Mary Sansom

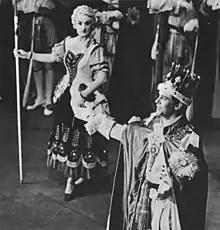
Sansom as Phyllis in "Iolanthe" with Philip Potter as Earl Tolloller

Sansom was born in Taunton, Somerset, on 26 May 1935. She was educated at Bishop Fox's School, Taunton, and studied in Bristol with the voice teacher Elsie Blakeborough. As a young singer Sansom won awards at the Bristol Eisteddfod and joined the local amateur operatic society, quickly graduating to leading soprano roles. She auditioned for Bridget D'Oyly Carte and joined the D'Oyly Carte Opera Company in May 1956. She began her career with the company singing in the chorus and the small parts of Celia in "Iolanthe", Zorah in "Ruddigore" and Fiametta in "The Gondoliers". She served as understudy to Jean Hindmarsh for roles including Mabel in "The Pirates of Penzance", Josephine in "H.M.S. Pinafore", Lady Ella in "Patience", Elsie Maynard in "The Yeomen of the Guard" and Gianetta in "The Gondoliers".